Ray Ewers

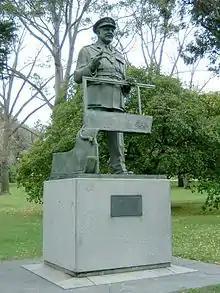
Statue of Thomas Blamey, erected in 1960

Raymond Boultwood Ewers (20 August 1917 – 5 June 1998) was an Australian sculptor, best known for his sculpture "Australian Serviceman" in the Australian War Memorial sculpture garden in Canberra.